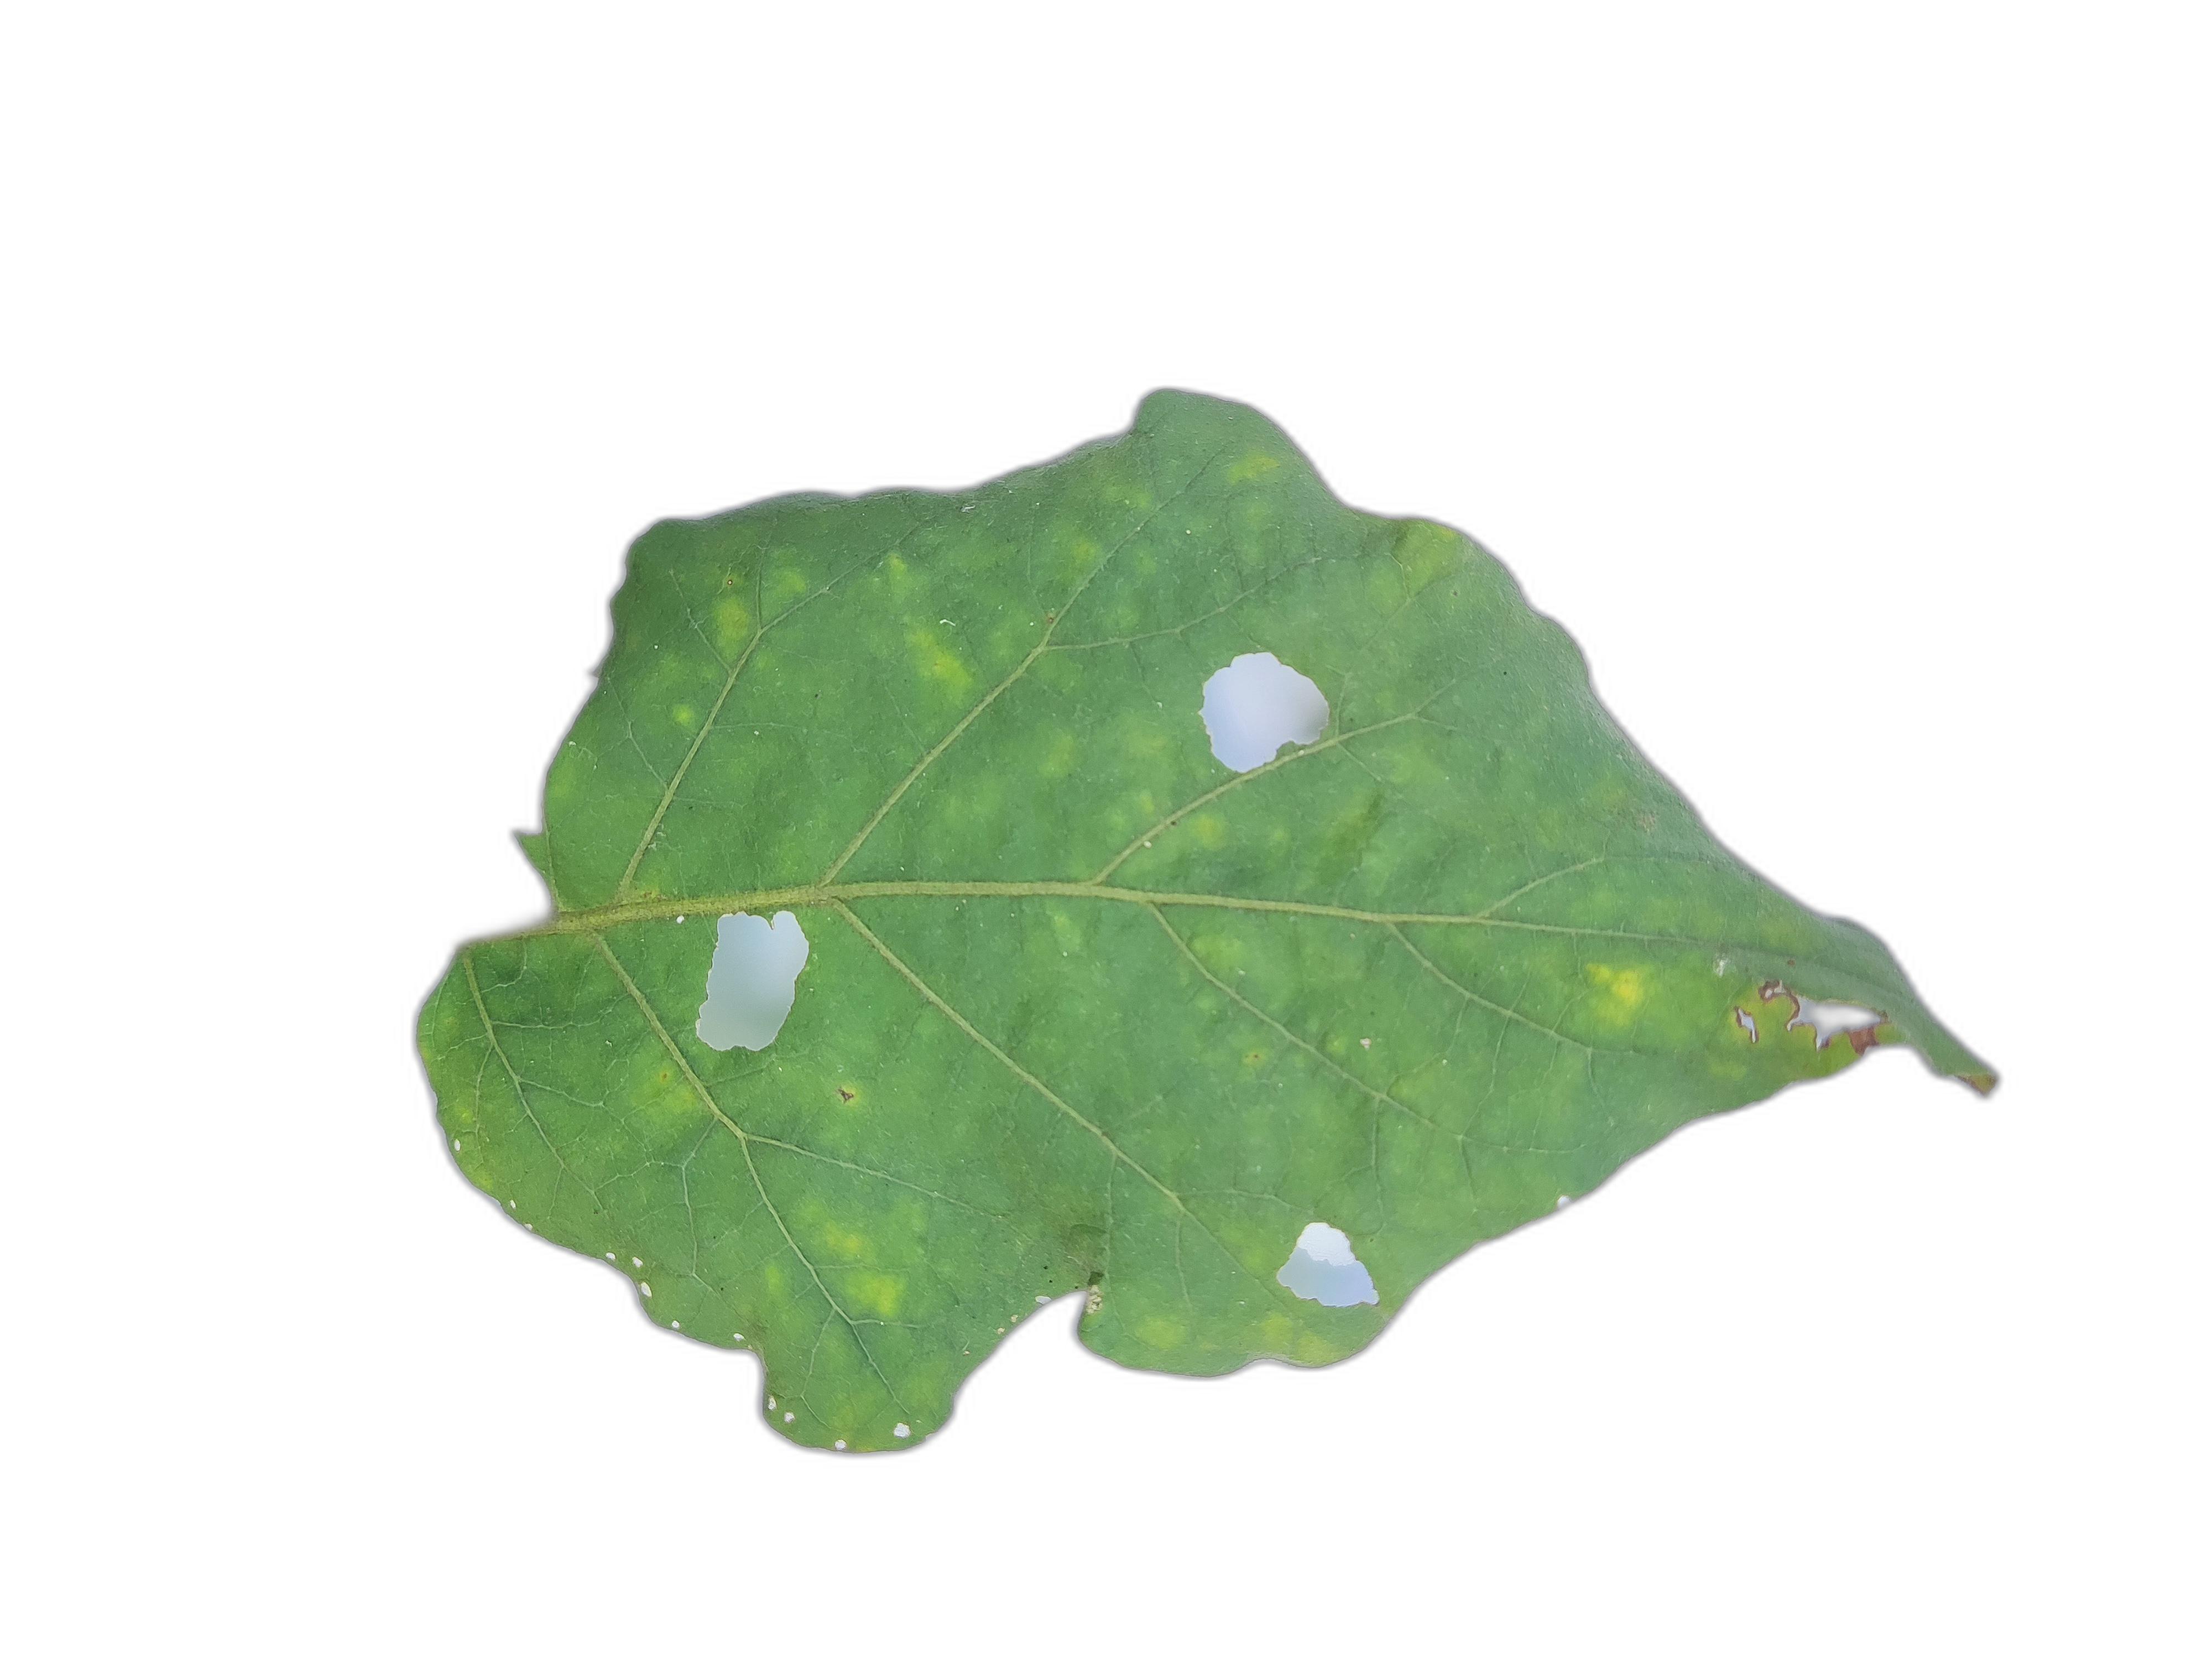
Label: Insect Pest Disease